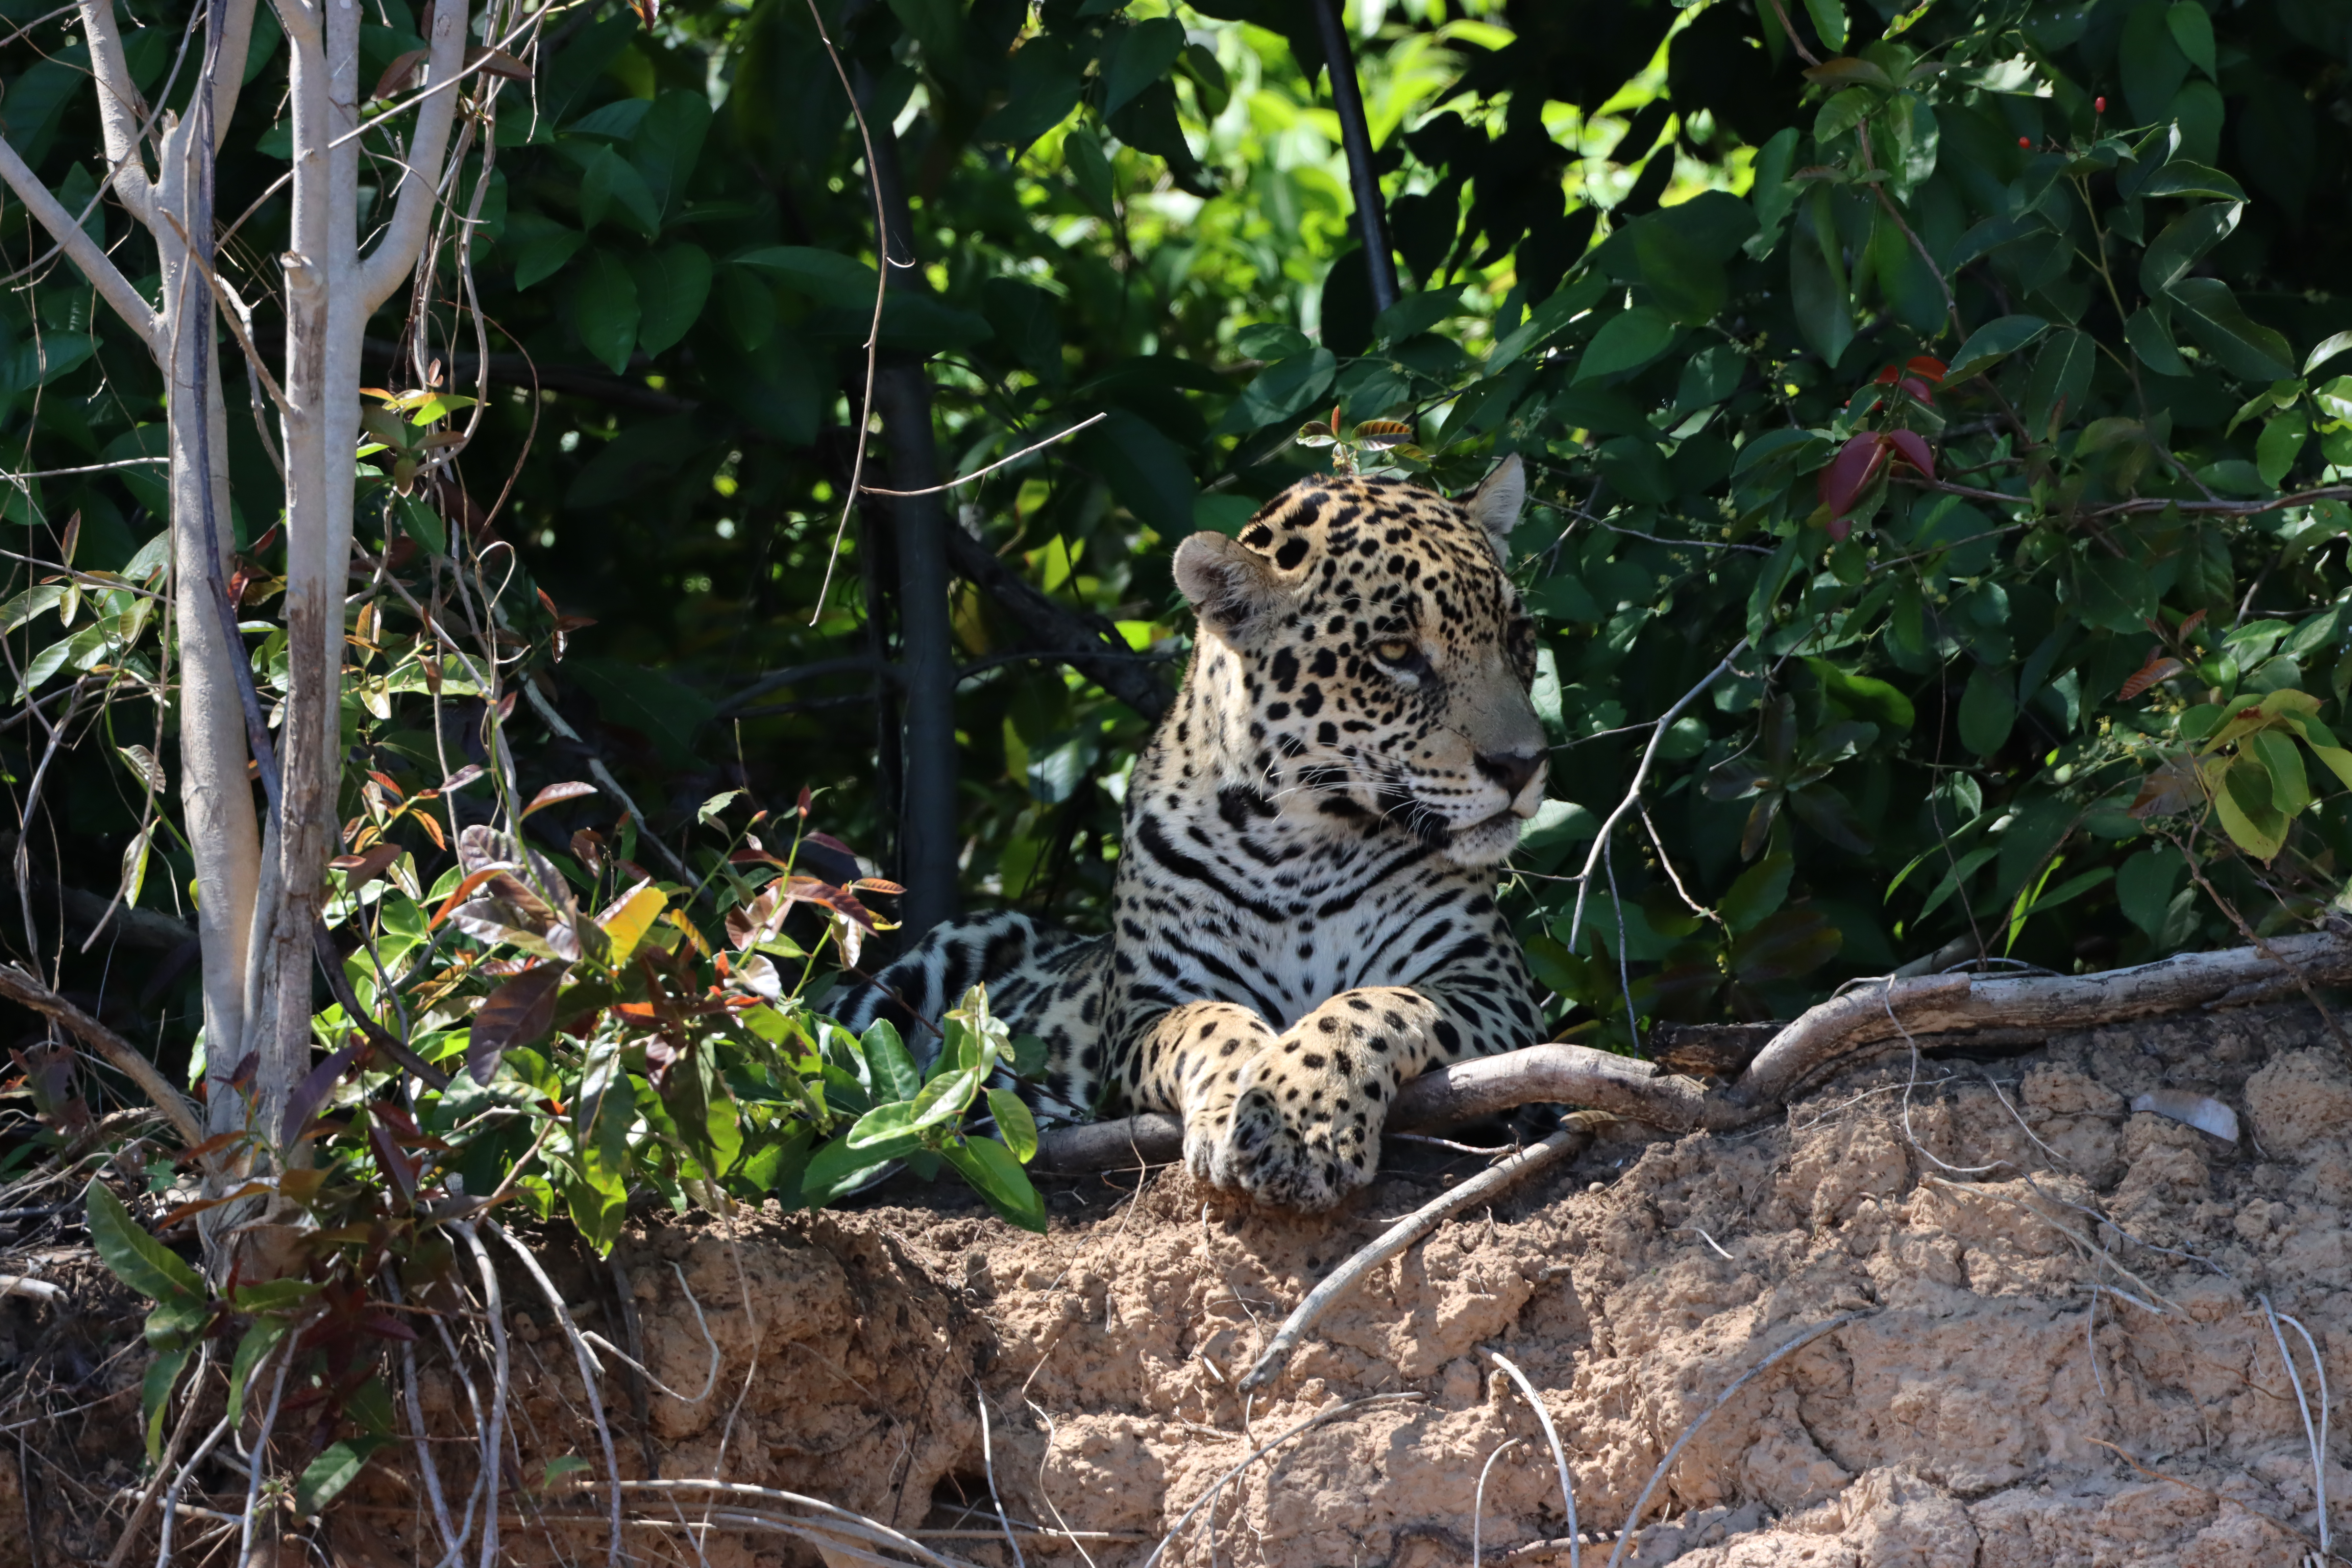
Jaguar: Lua